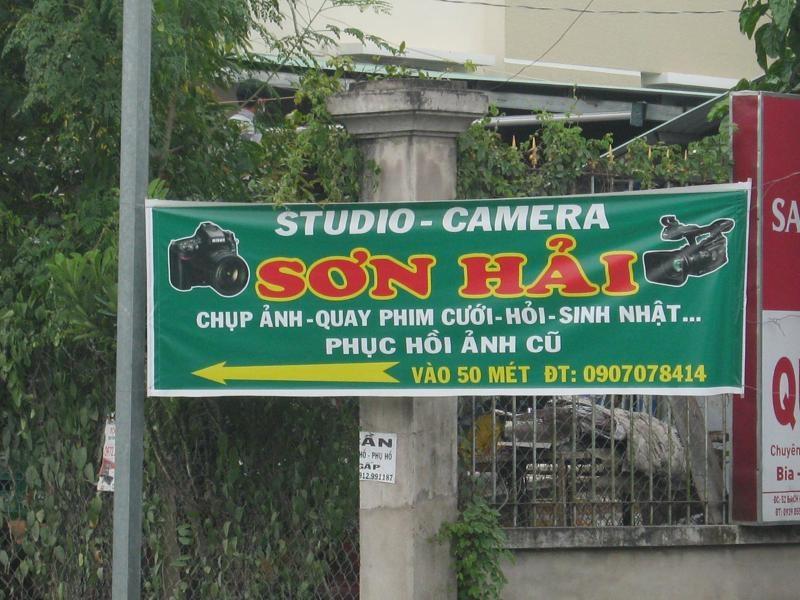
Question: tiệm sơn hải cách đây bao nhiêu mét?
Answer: tiệm sơn hải cách đây 50 mét